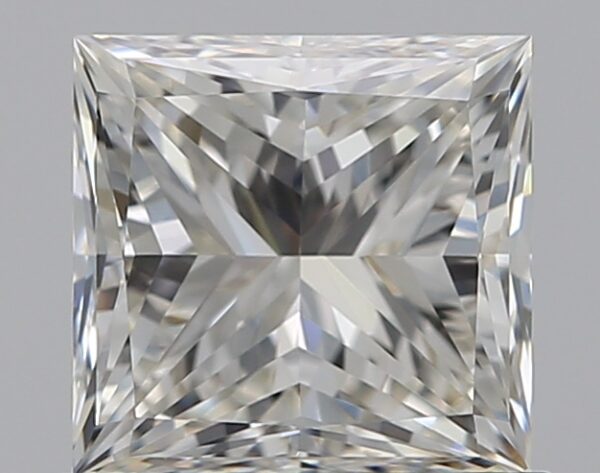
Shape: princess
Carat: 1
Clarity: VVS1
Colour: I
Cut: VG
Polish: EX
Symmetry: VG
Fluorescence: ST
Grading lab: GIA
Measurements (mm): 5.41 x 5.21 x 3.96